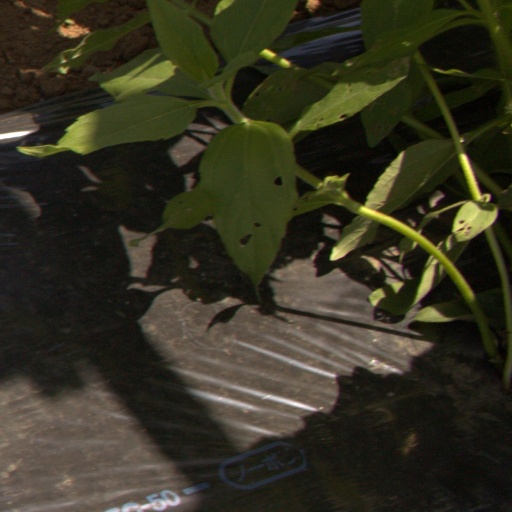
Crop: Jerusalem artichoke